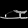
Label: Sandal